Jarvis Street Baptist Church

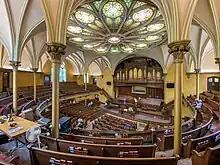
Interior of the church

The Jarvis Street Baptist Church was designed in the Gothic Revival style by the architectural firm of Henry Langley and Edmund Burke who served for many years at Jarvis Street Baptist Church as a Sunday-school teacher, chair of the choir committee, and deacon. It was one of the first churches in Canada to be built with an amphitheatre-shaped interior. The ground floor seating is grouped in a semicircle, while the gallery above is horseshoe shaped. The gallery is supported by iron columns. Above the gallery, another set of columns support a "faux"-Gothic ceiling.